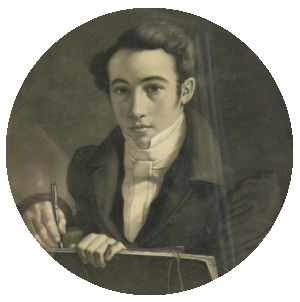
David Monies
David Monies var en dansk portræt- og genremaler. Han var sin tids mest efterspurgte portrætmaler.